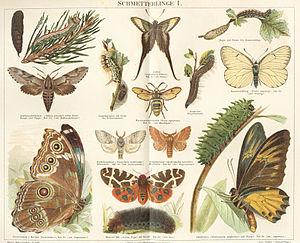
papillons I.